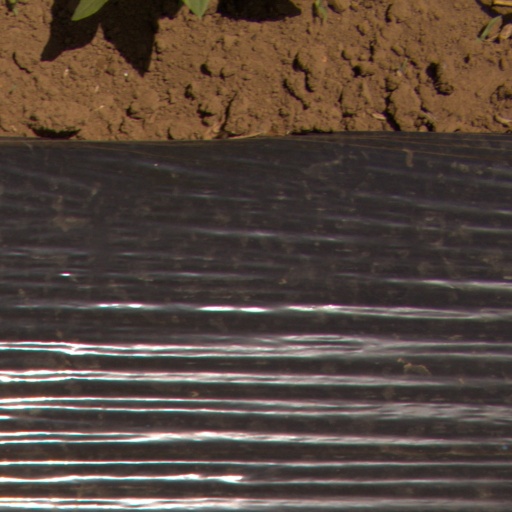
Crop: Jerusalem artichoke